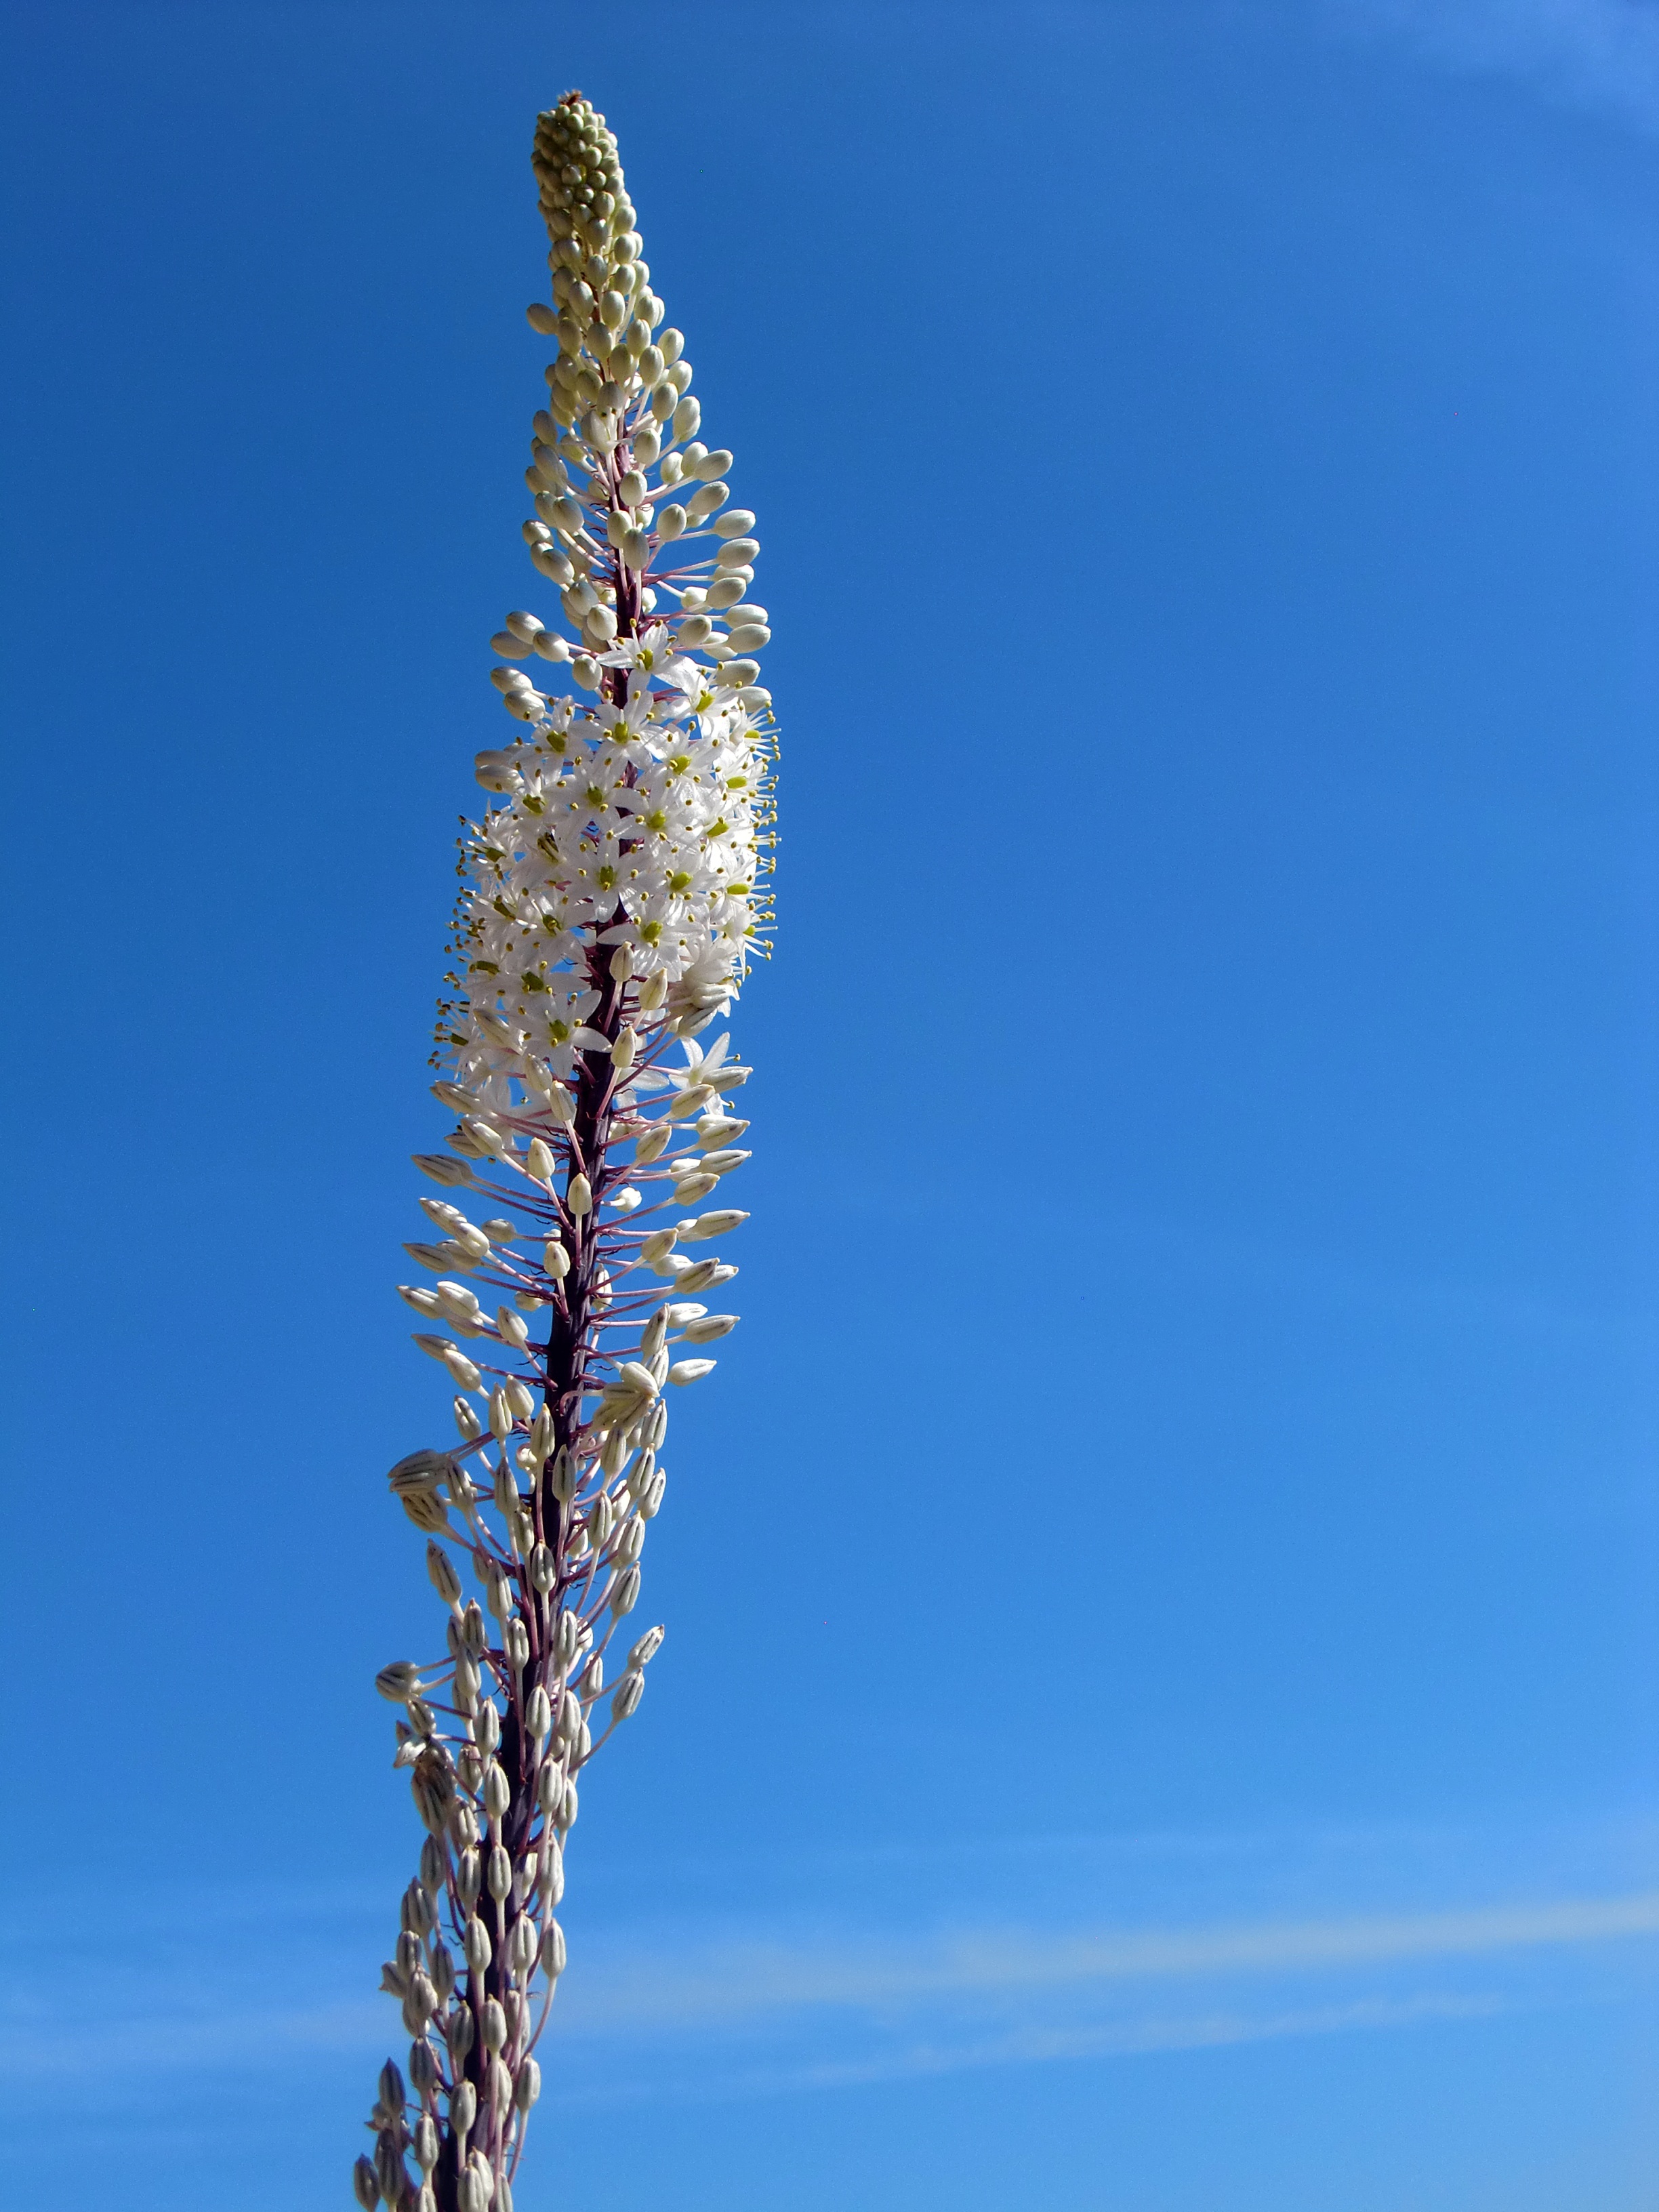
tree, nature, branch, blossom, plant, sky, flower, bloom, blue, orchid, macro photography, flowering plant, flowering stems, grass family, atmosphere of earth, land plant